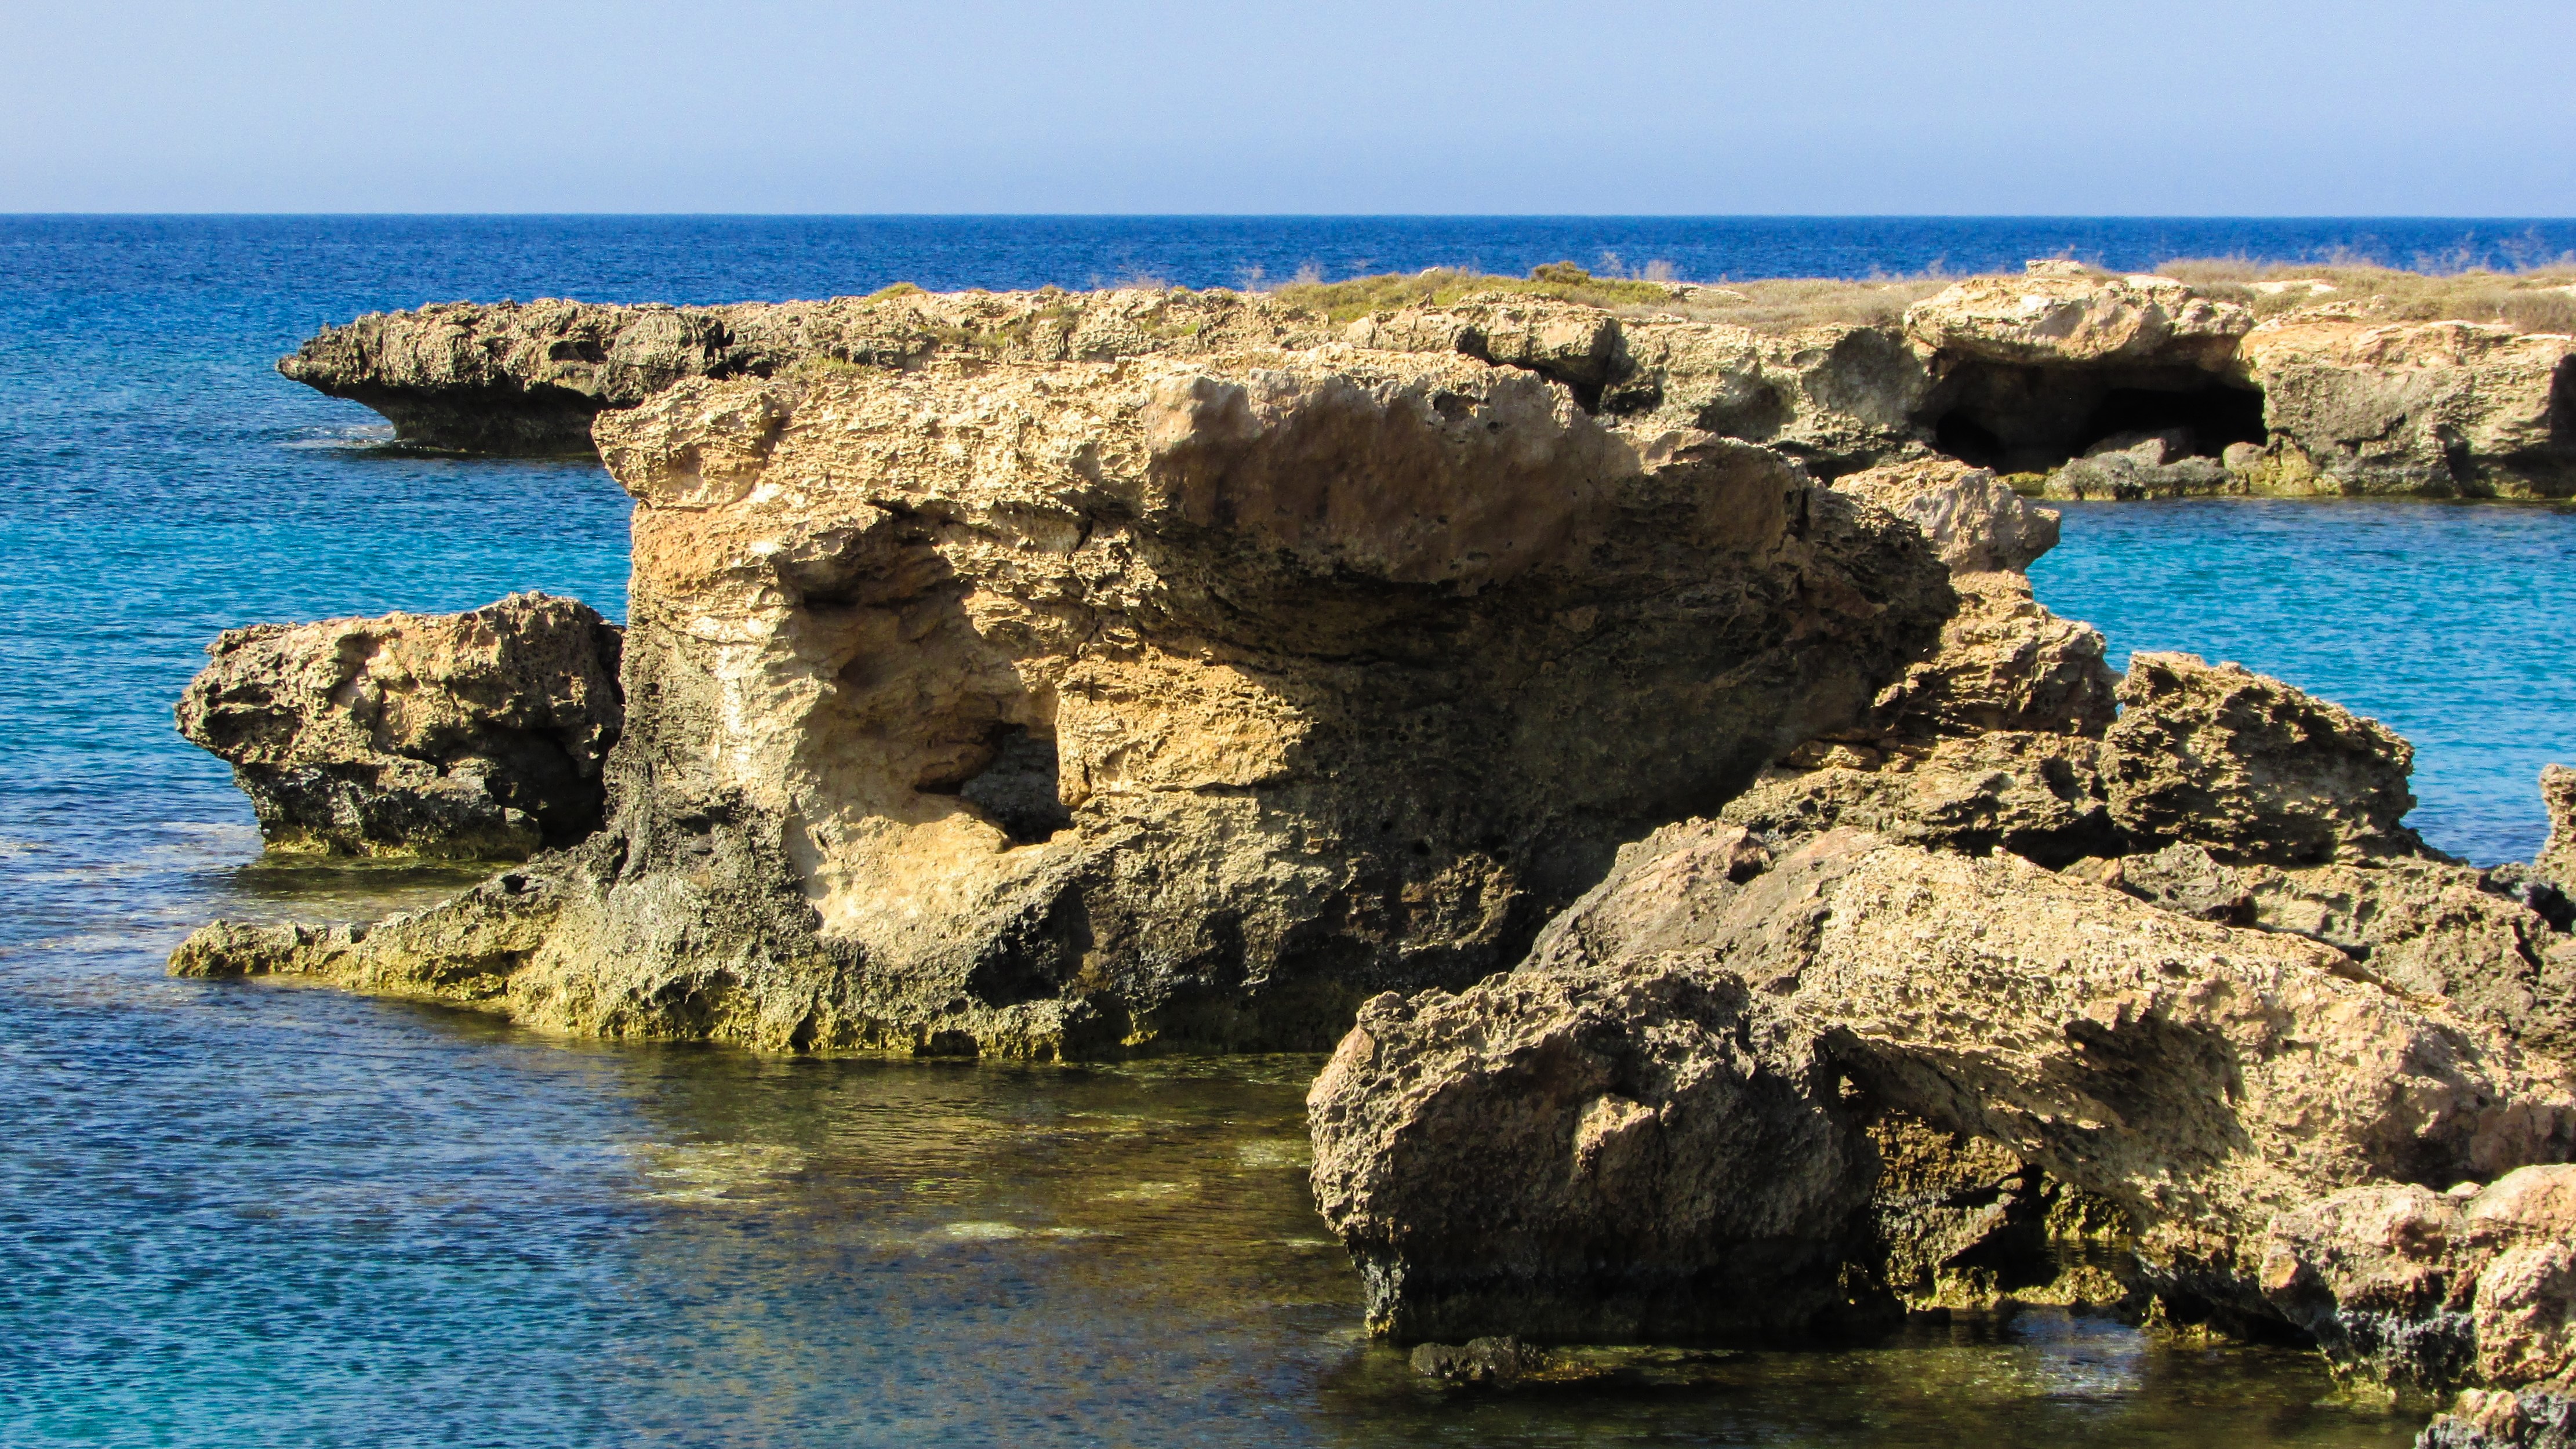
beach, sea, coast, rock, ocean, shore, formation, cliff, seaside, cove, bay, island, stack, tourism, terrain, body of water, rocky coast, cyprus, cape, islet, rock formations, landform, natural arch, protaras, nissia, geographical feature